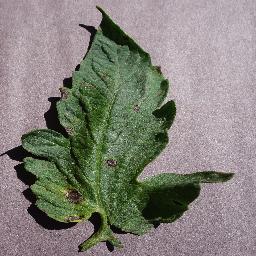
Label: Tomato___Early_blight